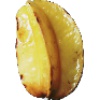
Label: Carambula 1